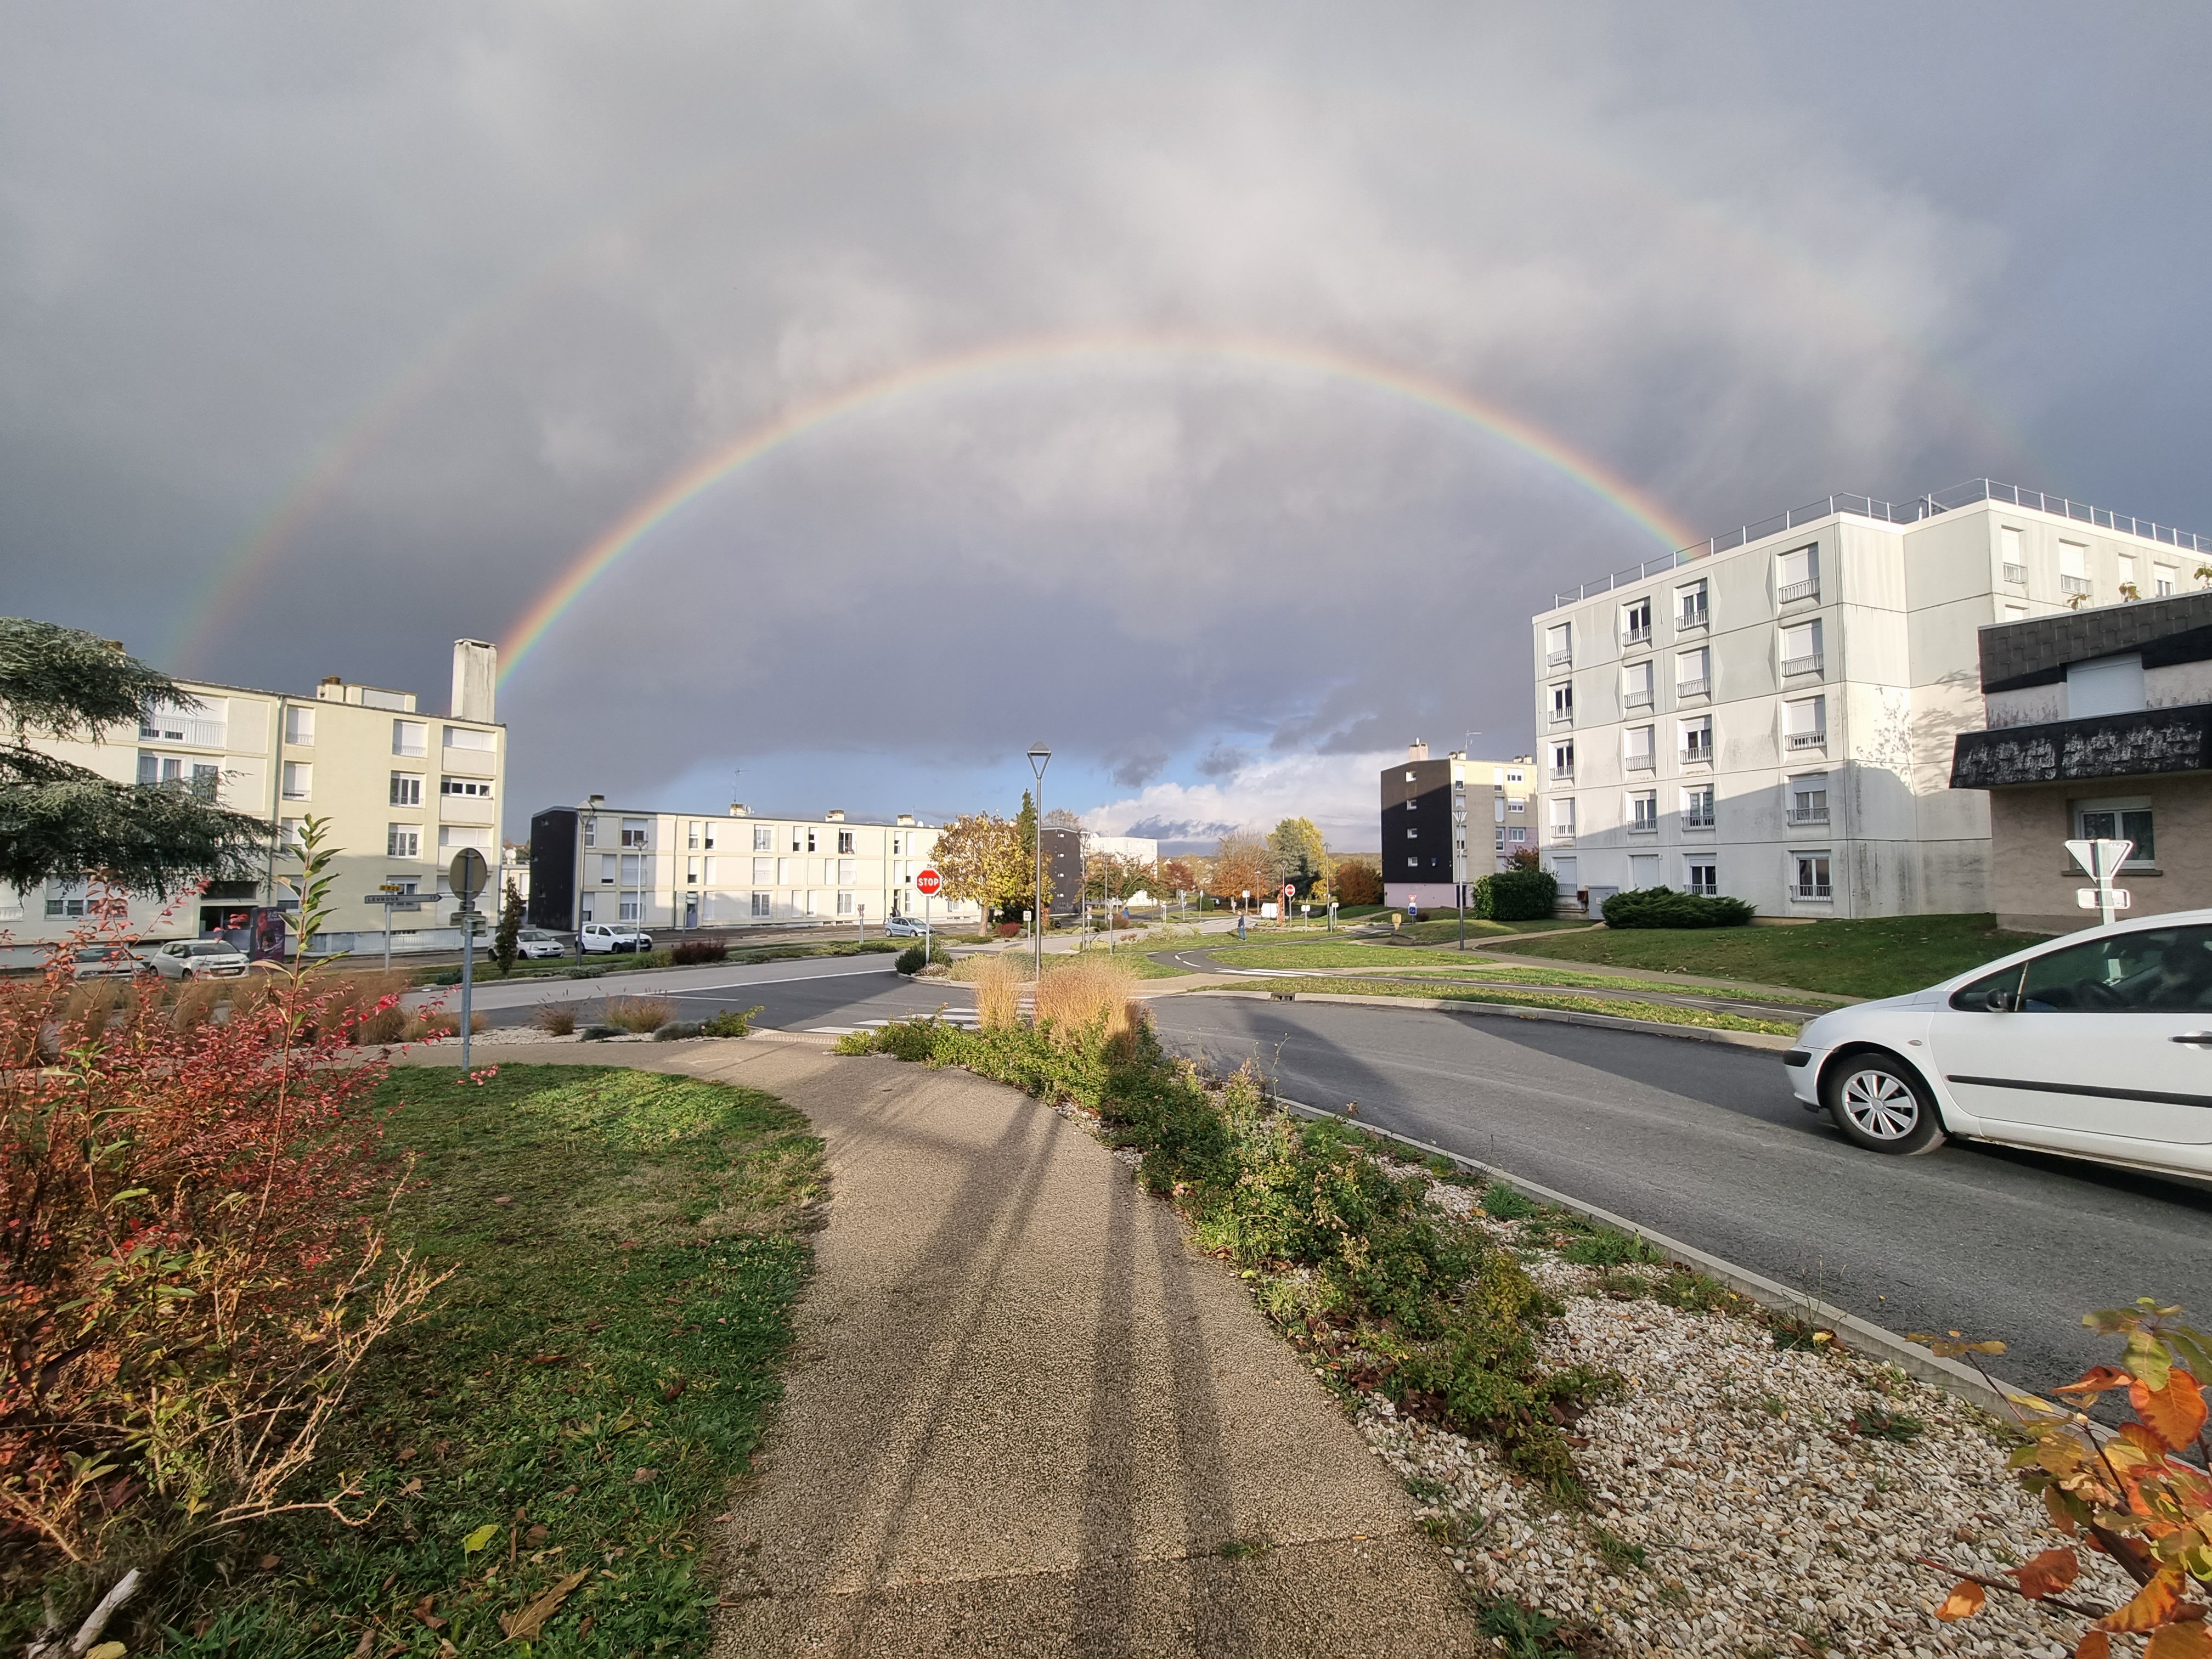
rainbow, buildings, road, cars, colors, sky, clouds, cloudy, greenery, hlm, city, village, town, dwellings, citizens, cloud, tire, car, plant, wheel, vehicle, infrastructure, architecture, building, road surface, asphalt, tree, automotive lighting, natural landscape, landscape, automotive tire, motor vehicle, street light, house, automotive exterior, parking, rolling, meteorological phenomenon, personal luxury car, grass, family car, sidewalk, arch, facade, mid size car, suburb, luxury vehicle, horizon, automotive wheel system, sport utility vehicle, compact car, full size car, rim, evening, city car, highway